ST-124-M3 inertial platform

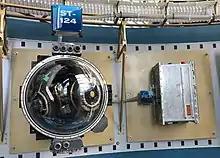
Apollo Saturn V ST-124 Gyro on display at Huntsville AL Space museum

The ST-124-M3 inertial platform was a device for measuring acceleration and attitude of the Saturn V launch vehicle. It was carried by the Saturn V Instrument Unit, a , section of the Saturn V that fit between the third stage (S-IVB) and the Apollo spacecraft. Its nomenclature means "stable table" (ST) for use in the Moon mission (M), and it has 3 gimbals.